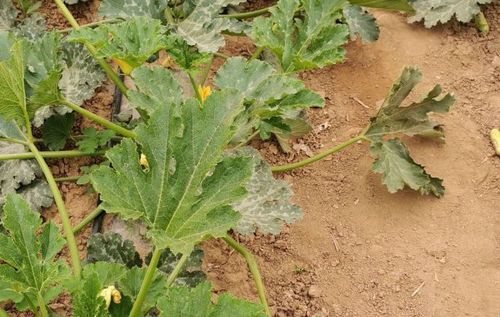
Plant: Zucchini
Disease: zucchini yellow mosaic virus